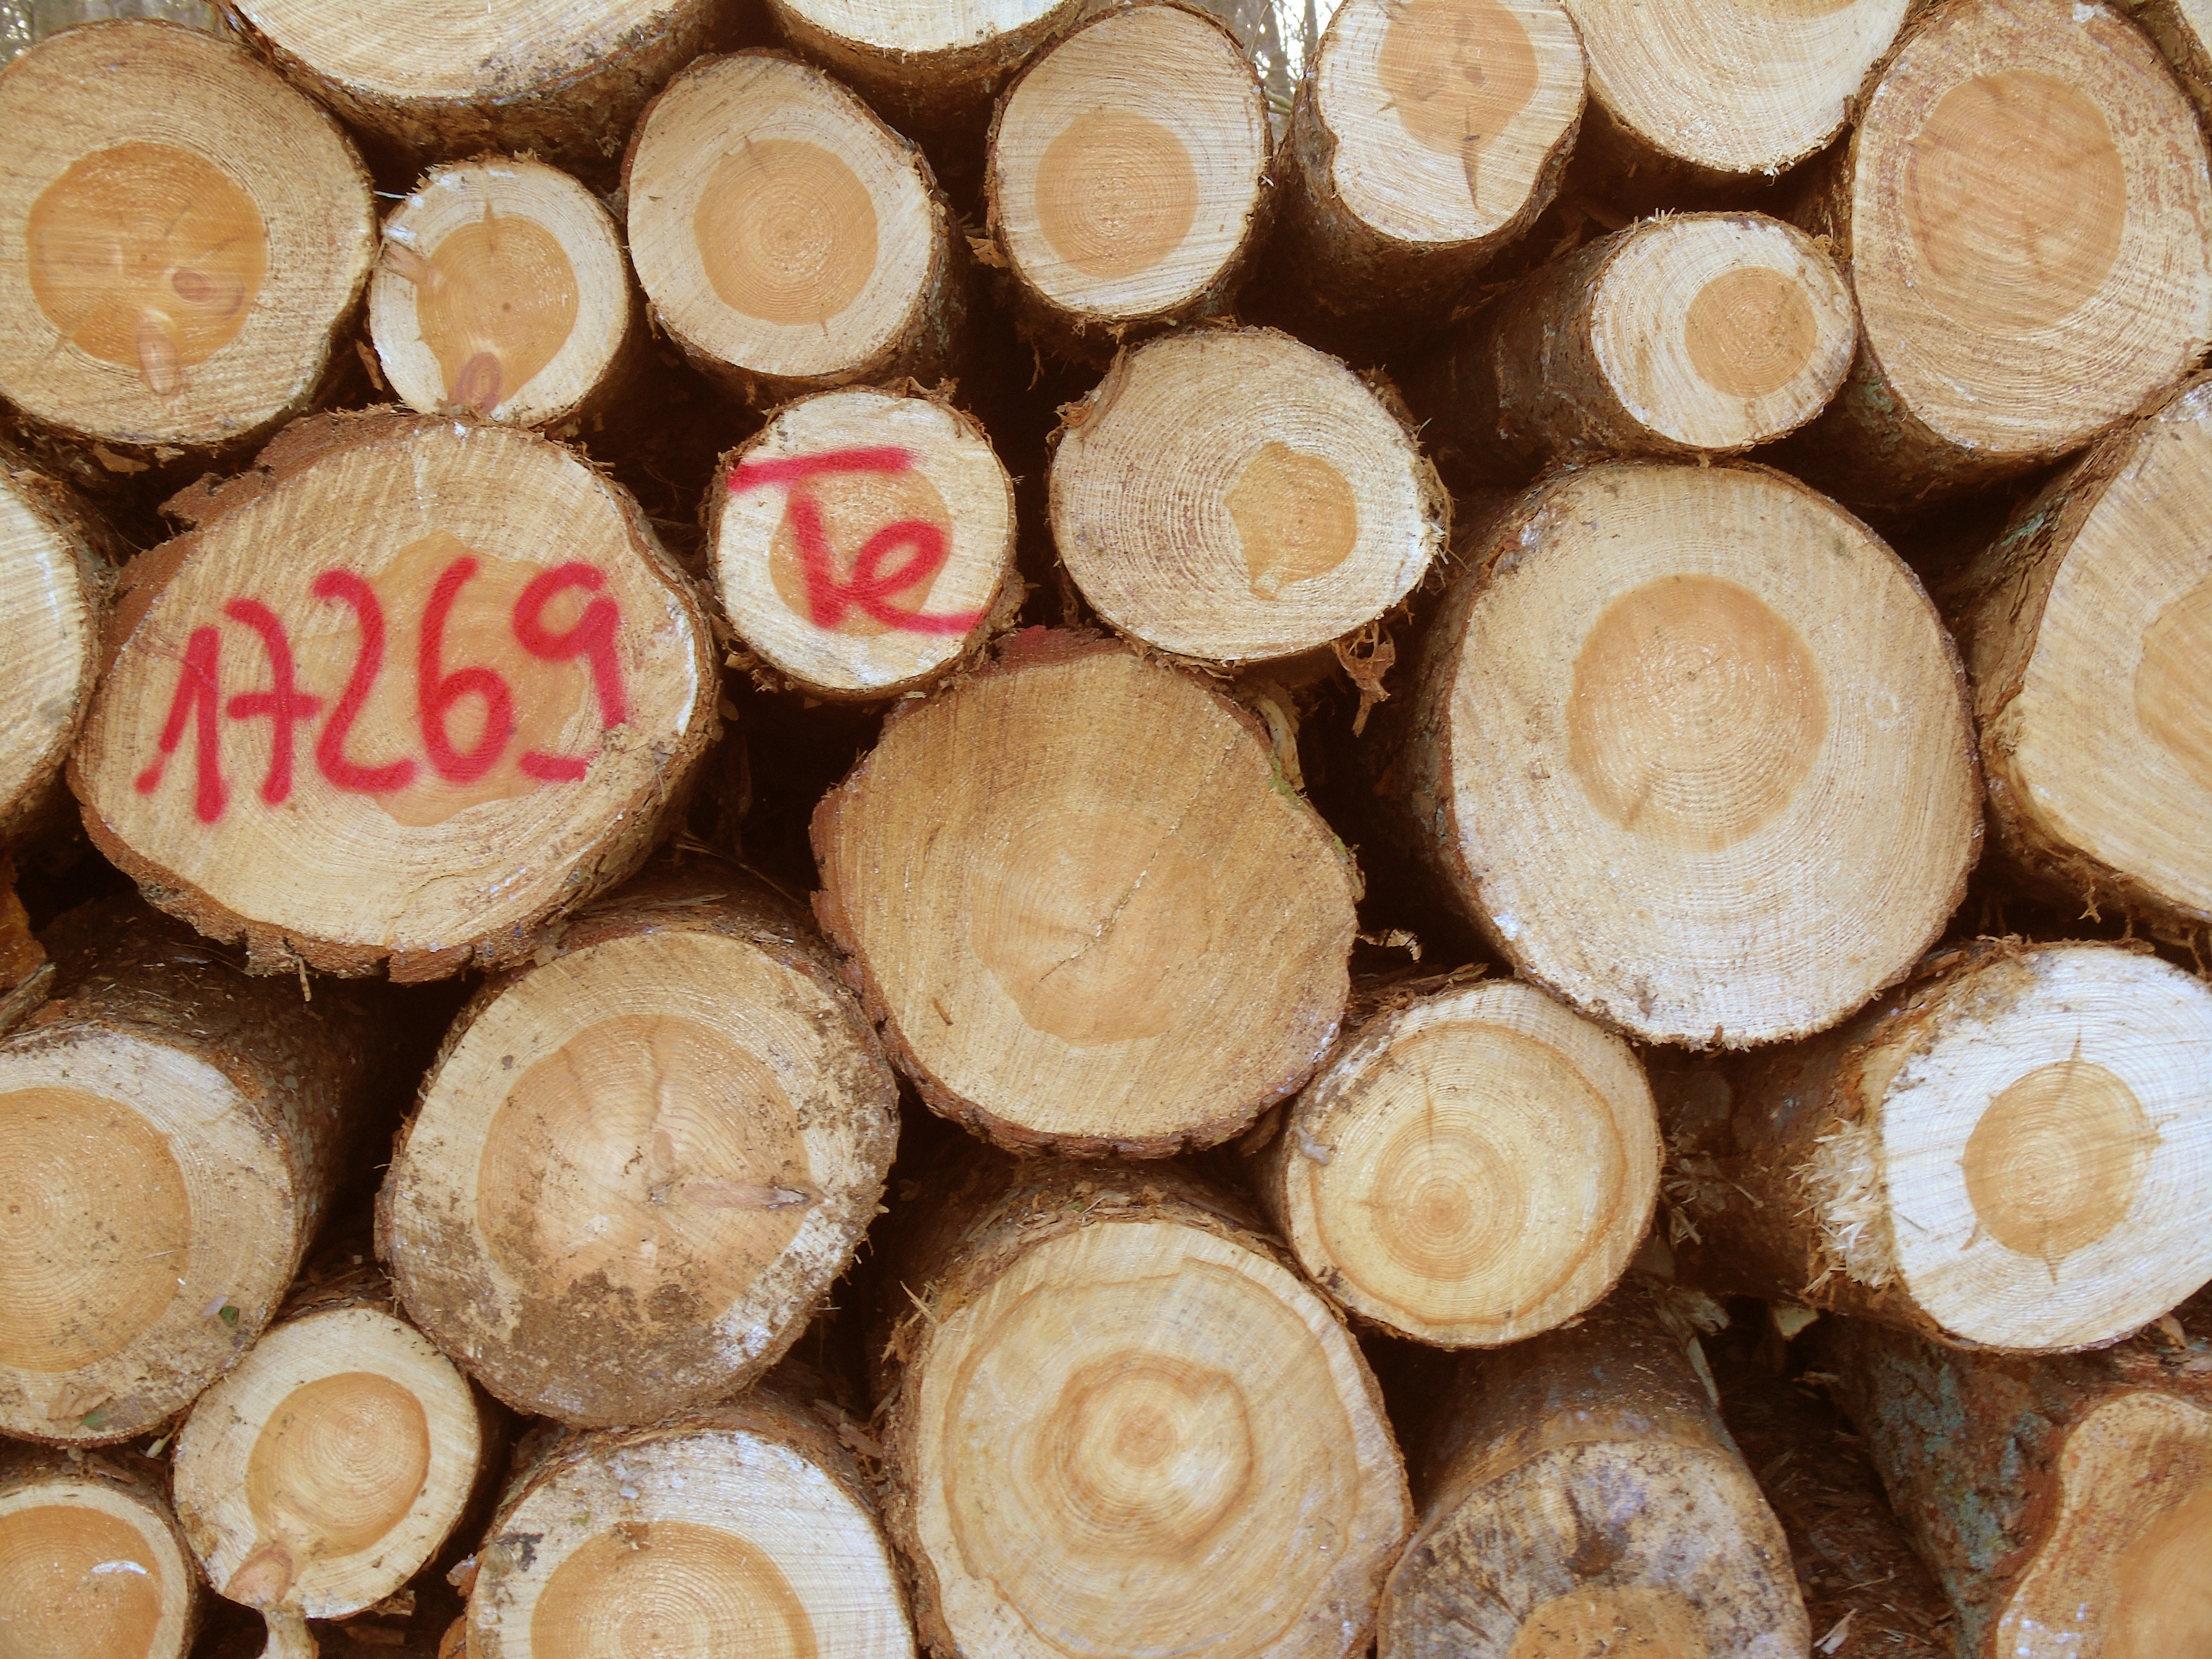
wood, log, food, produce, baking, coconut, forestry, logging, timber, tree trunks, annual rings, sawed off, holzstapel, flavor, lumberjack, strains, timber industry, cut down, shiitake